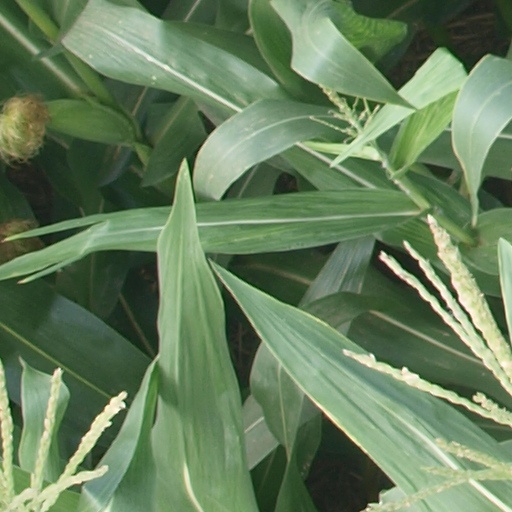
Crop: maize; corn